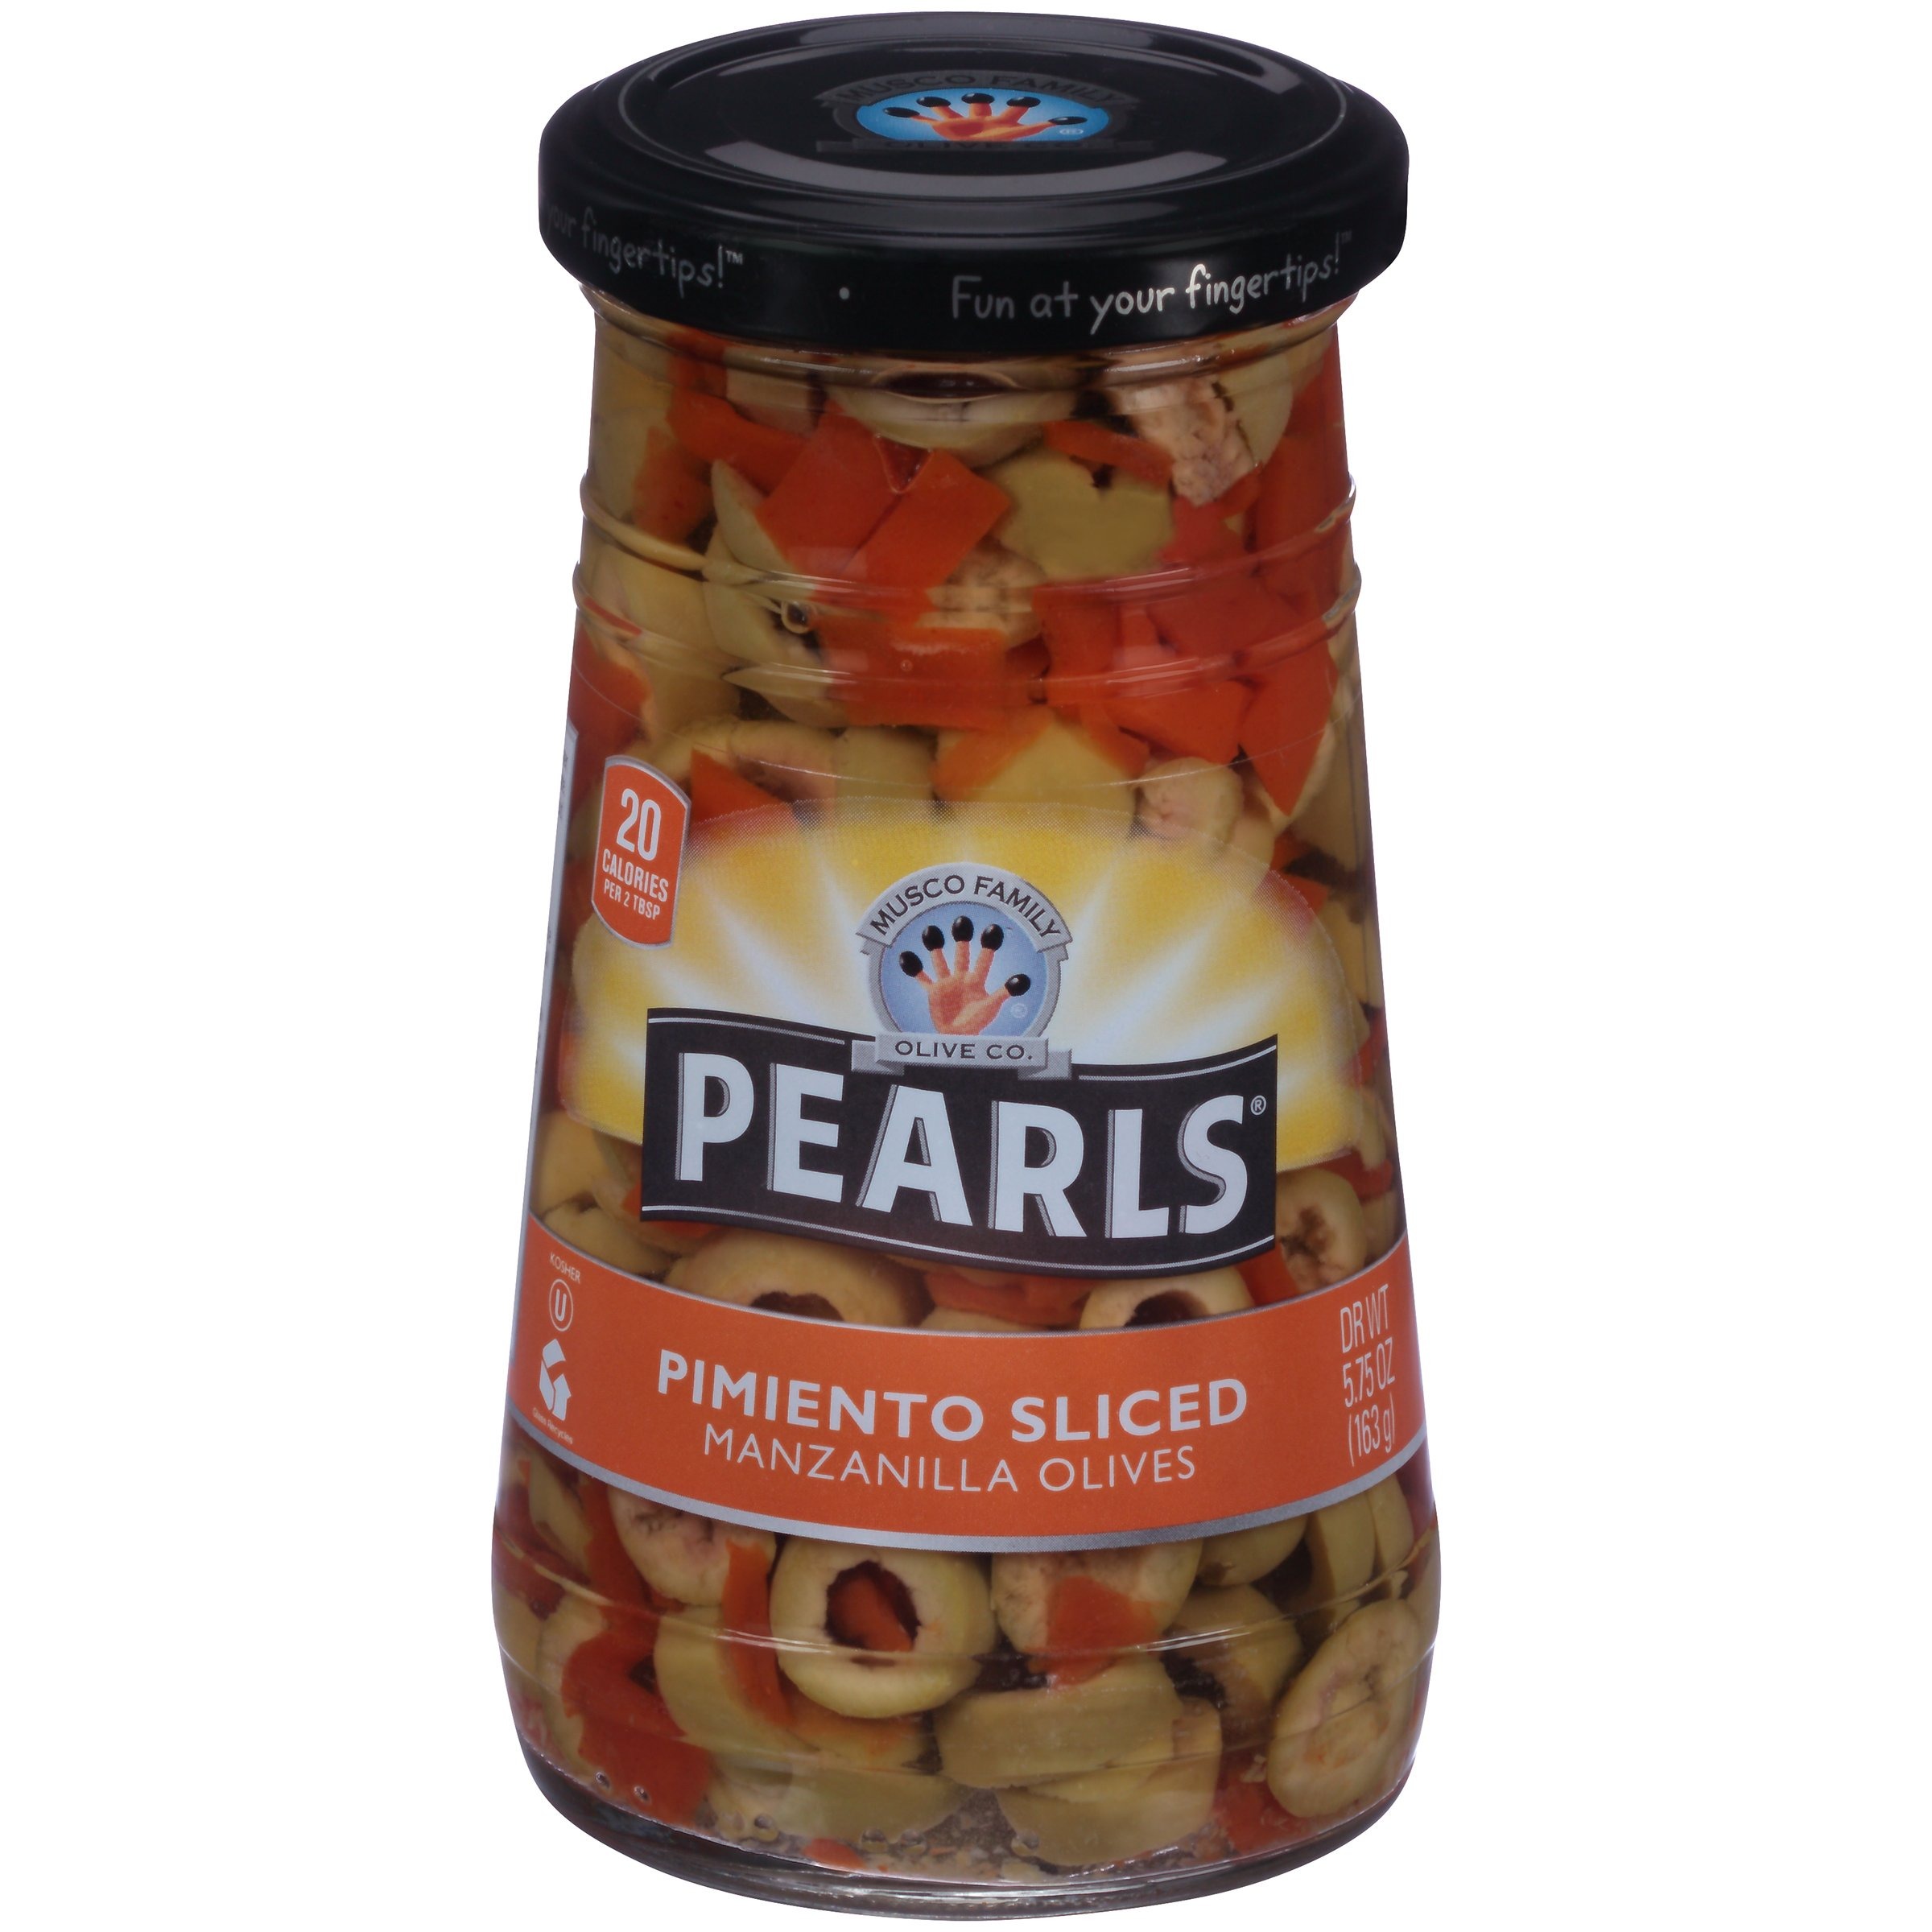
Item Name: Pearls 5.75 oz. Pimiento Sliced Manzanilla Olives
Bullet Point 1: What makes Pearls Pimiento Stuffed olives so special? We start by hand-harvesting the olives to ensure quality.
Bullet Point 2: Pearls olives go through a pasteurization process that produces an olive that's lower in salt and has the best taste and color of any green olive on the market.
Bullet Point 3: Use on your salads and favorite dishes.
Bullet Point 4: Naturally cholesterol, gluten, free and non-GMO
Bullet Point 5: Find out why Pearls is America's #1 olive brand
Value: 6.2
Unit: pound

Price: 13.95